Pinechas (parashah)

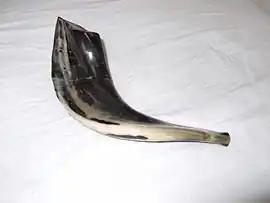
A Shofar

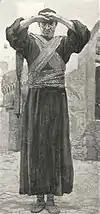
Ezekiel (watercolor circa 1896–1902 by James Tissot)

Rabbi Akiva (or some say Rabban Joḥanan ben Zakai) never said in the house of study that it was time to stop studying, except on the eve of Passover and the eve of the Yom Kippur. On the eve of Passover, it was because of the children, so that they might not fall asleep, and on the eve of the Day of Atonement, it was so that they should feed their children before the fast.